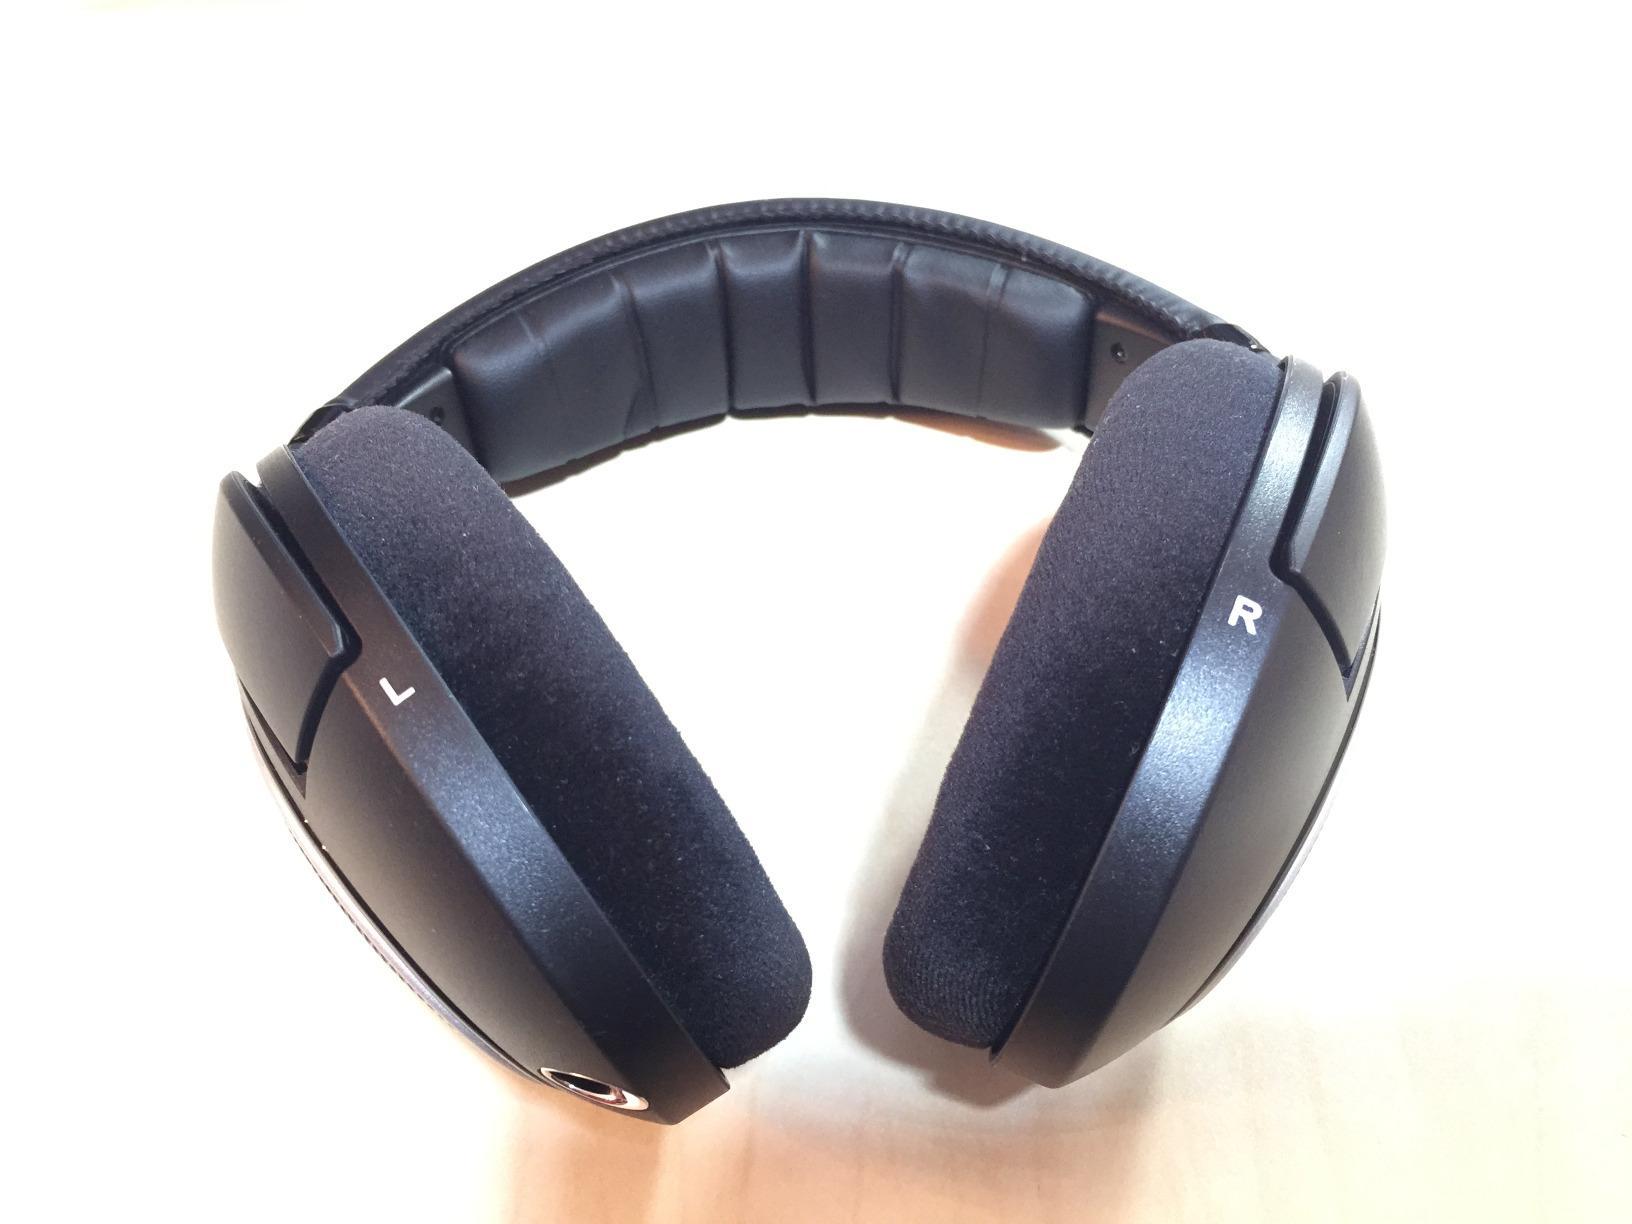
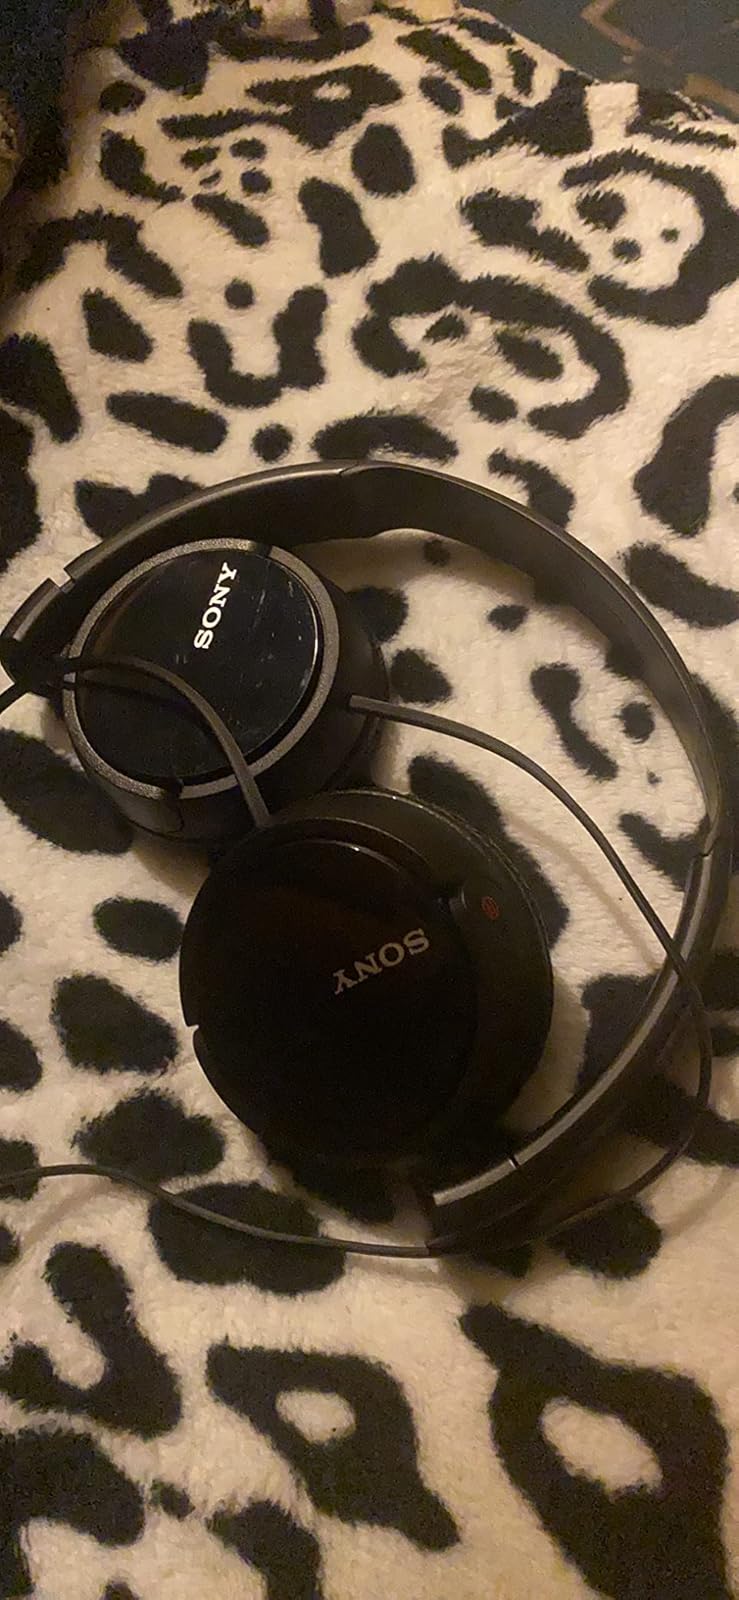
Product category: headphones
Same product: no